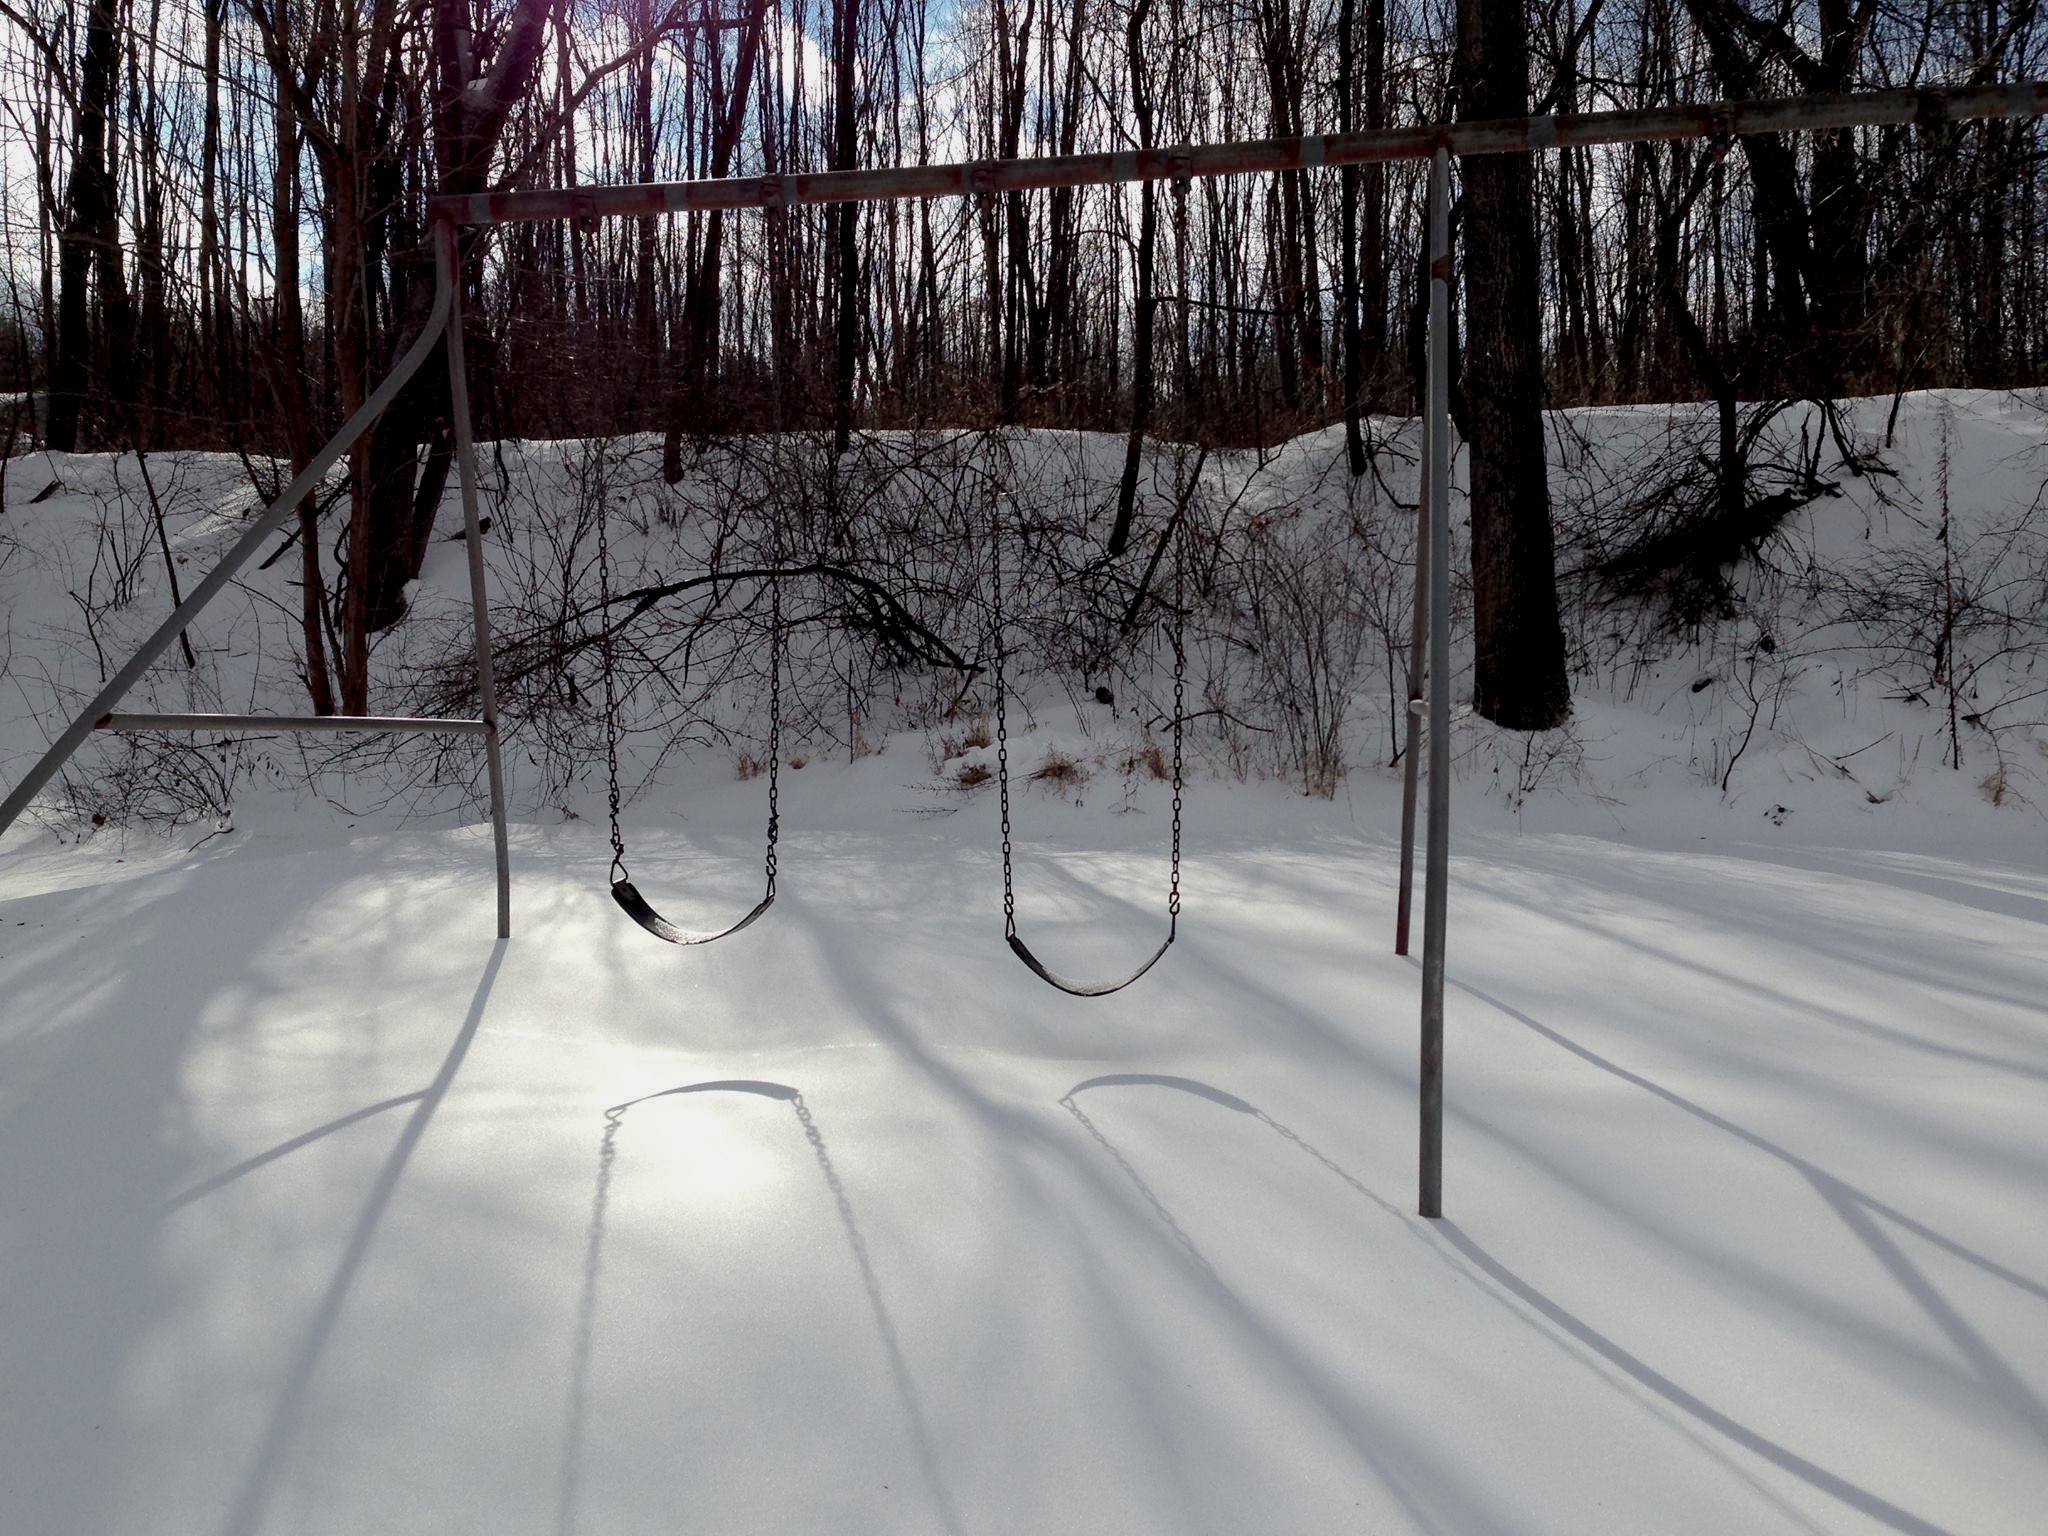
nature, outdoor, snow, cold, winter, sun, park, weather, shadow, season, swing, playground, blizzard, freezing, winter storm